David Albala

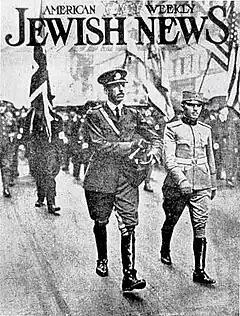

Serbia thus became the first country to openly endorse the Balfour Declaration. Unlike the Balfour Declaration, which called for the establishment of a Jewish "national home" in Palestine, Vesnić's letter unambiguously called for the establishment of a state that would become an integral member of the international community, as demonstrated by the use of the term "free Israel" in its latter half. Vesnić's letter also marked the first time that Israel was mentioned in any official government document as the name of the future Jewish state.